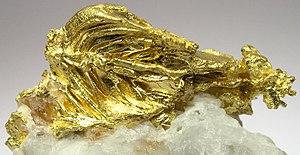
L'or natif est une espèce minérale naturelle, corps simple métallique, rare de formule chimique Au, correspondant principalement à l'élément chimique or noté Au. L'or appartient à la classe minéralogique des éléments natifs, en particulier il s'agit d'un métal natif. Ce métal précieux et noble peut être pur ou associé à d'autres métaux, comme l'argent, le cuivre, le palladium, le mercure, le fer ...